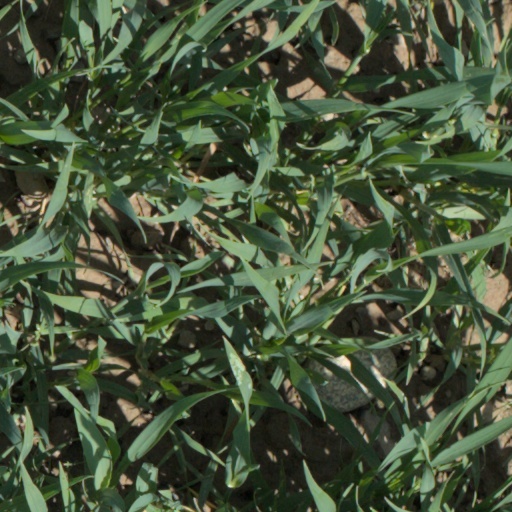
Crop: wheat